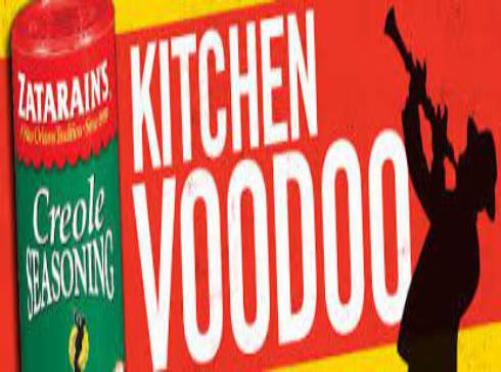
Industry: Food